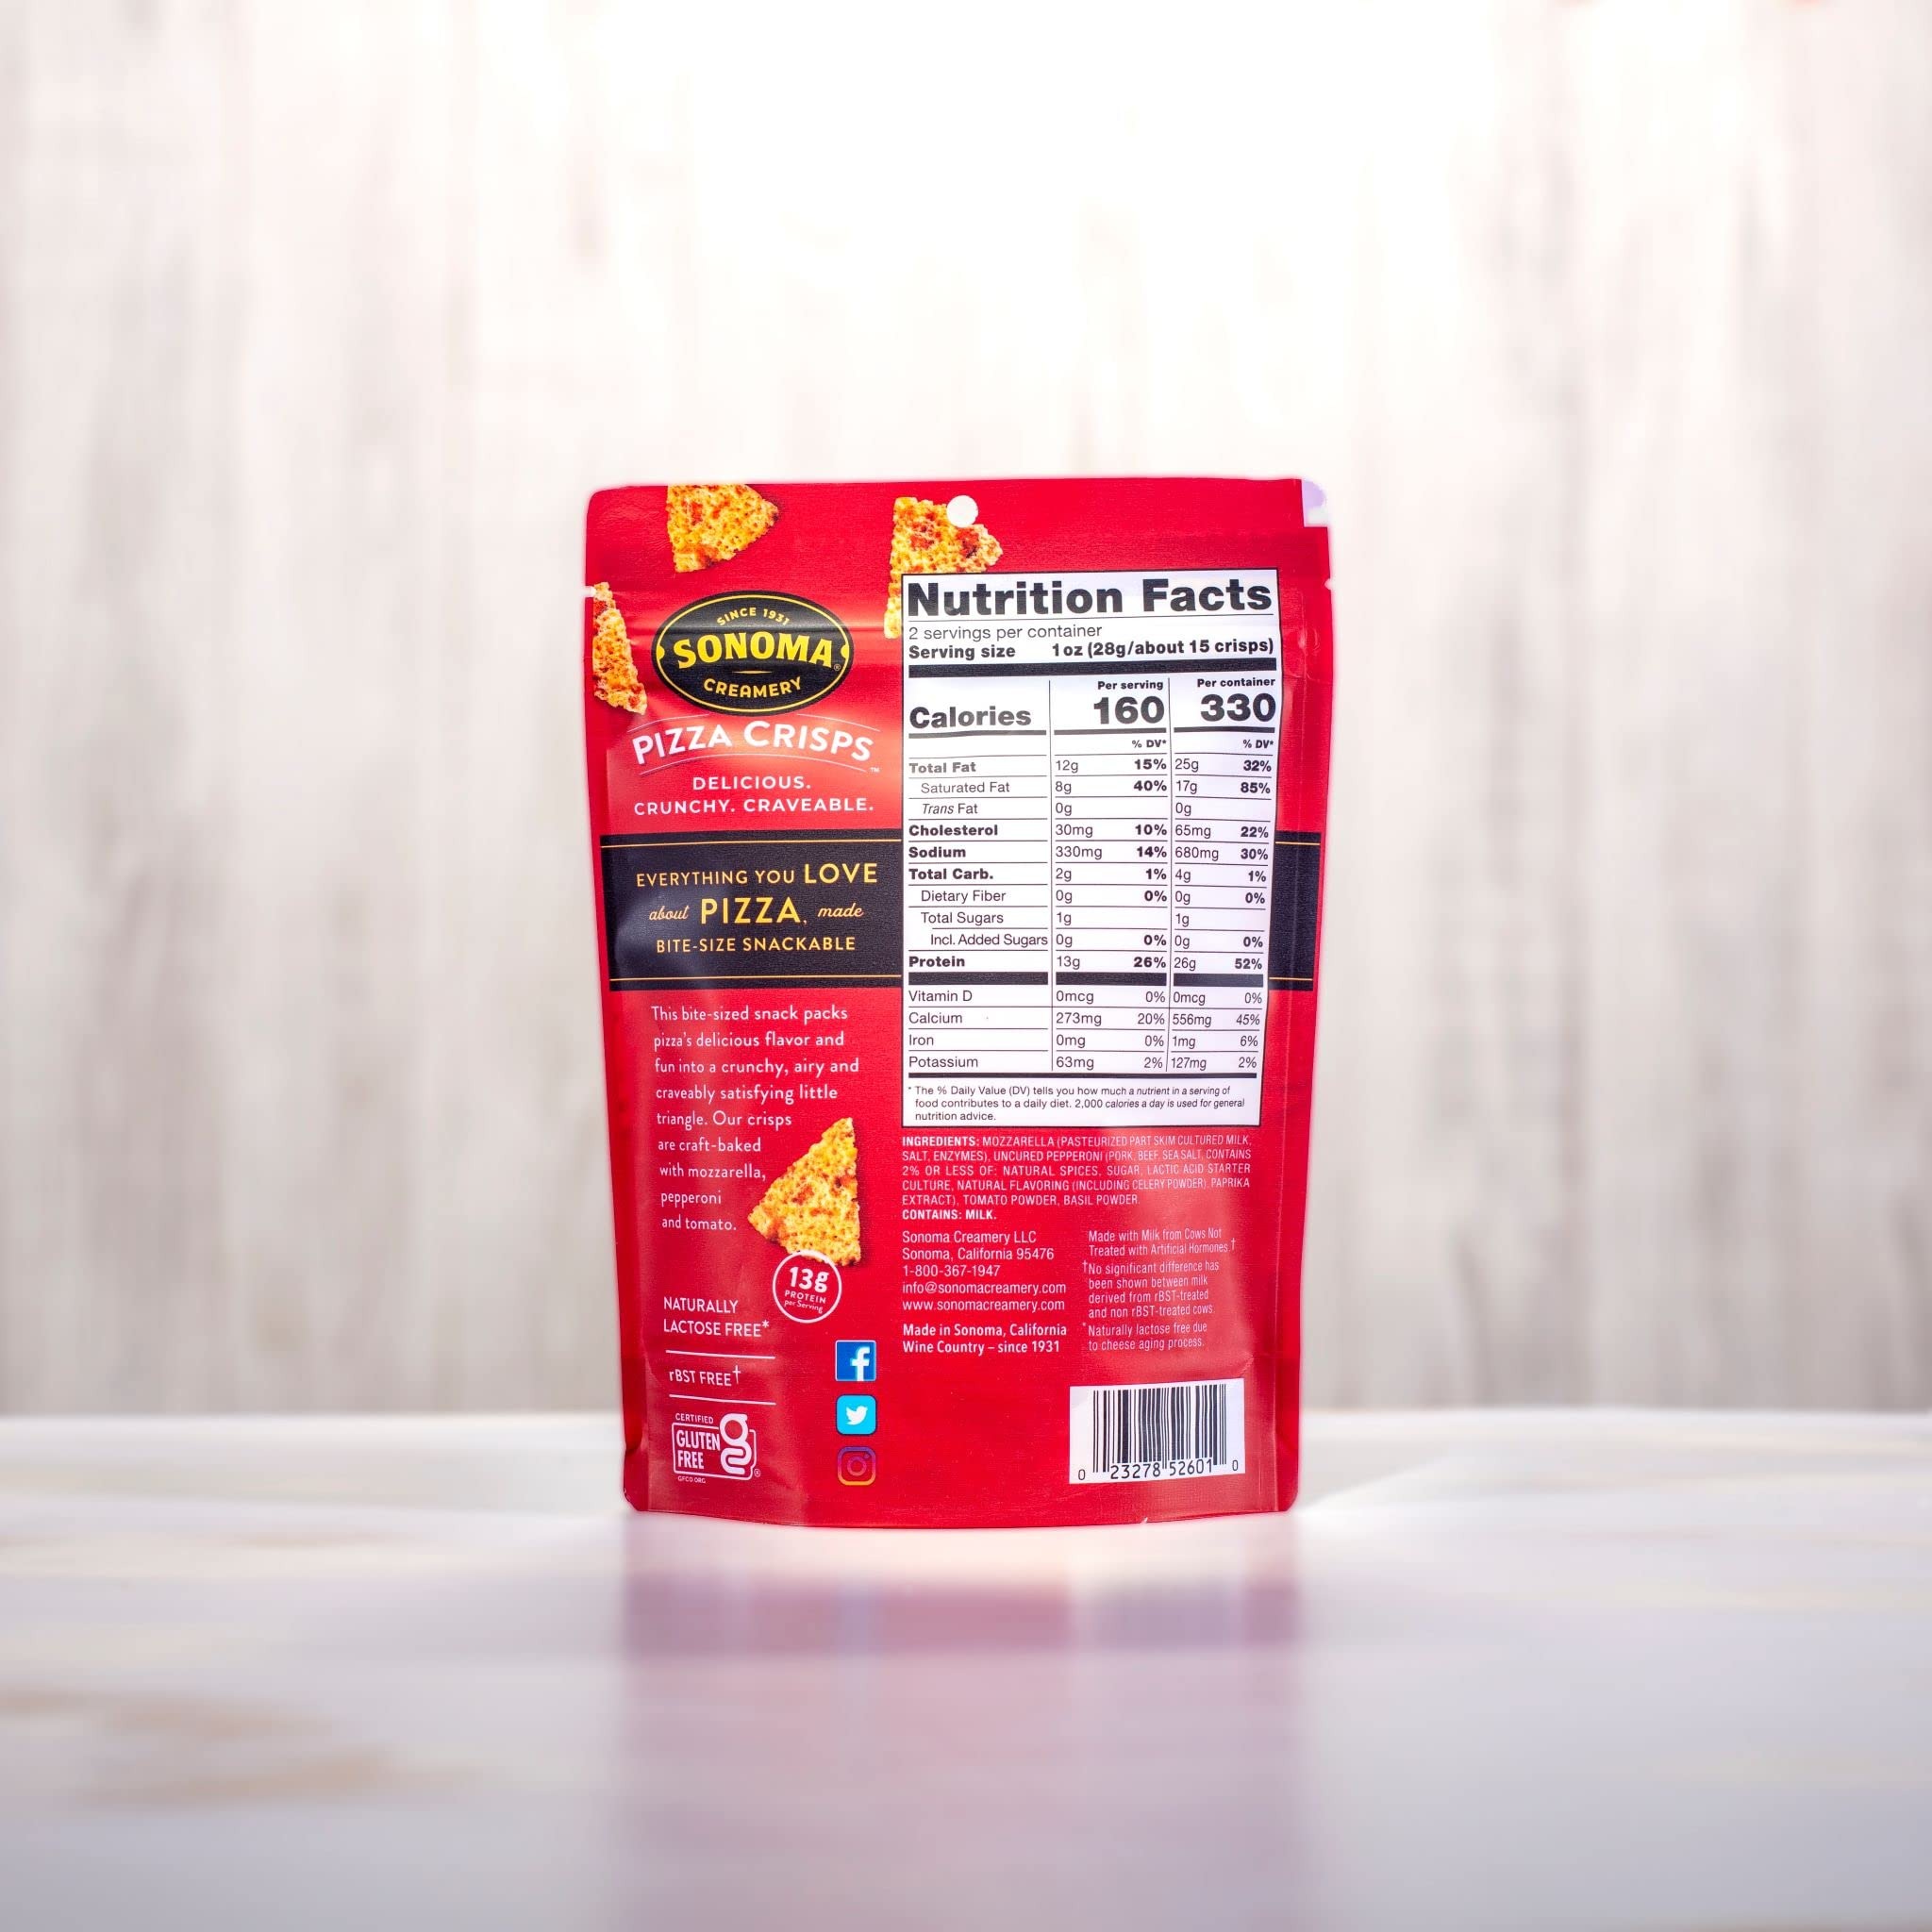
Item Name: Sonoma Creamery - Pizza Crisps, Pepperoni, 2 Oz (12 Count) | Savory Snack Cracker | High Protein | Low Carb | Gluten Free | Wheat Free |Keto Friendly
Bullet Point: Sonoma Creamery Pepperoni Pizza Crisps, Gluten Free, 2 Ounce (Pack of 6)
Value: 24.0
Unit: Ounce

Price: 21.555